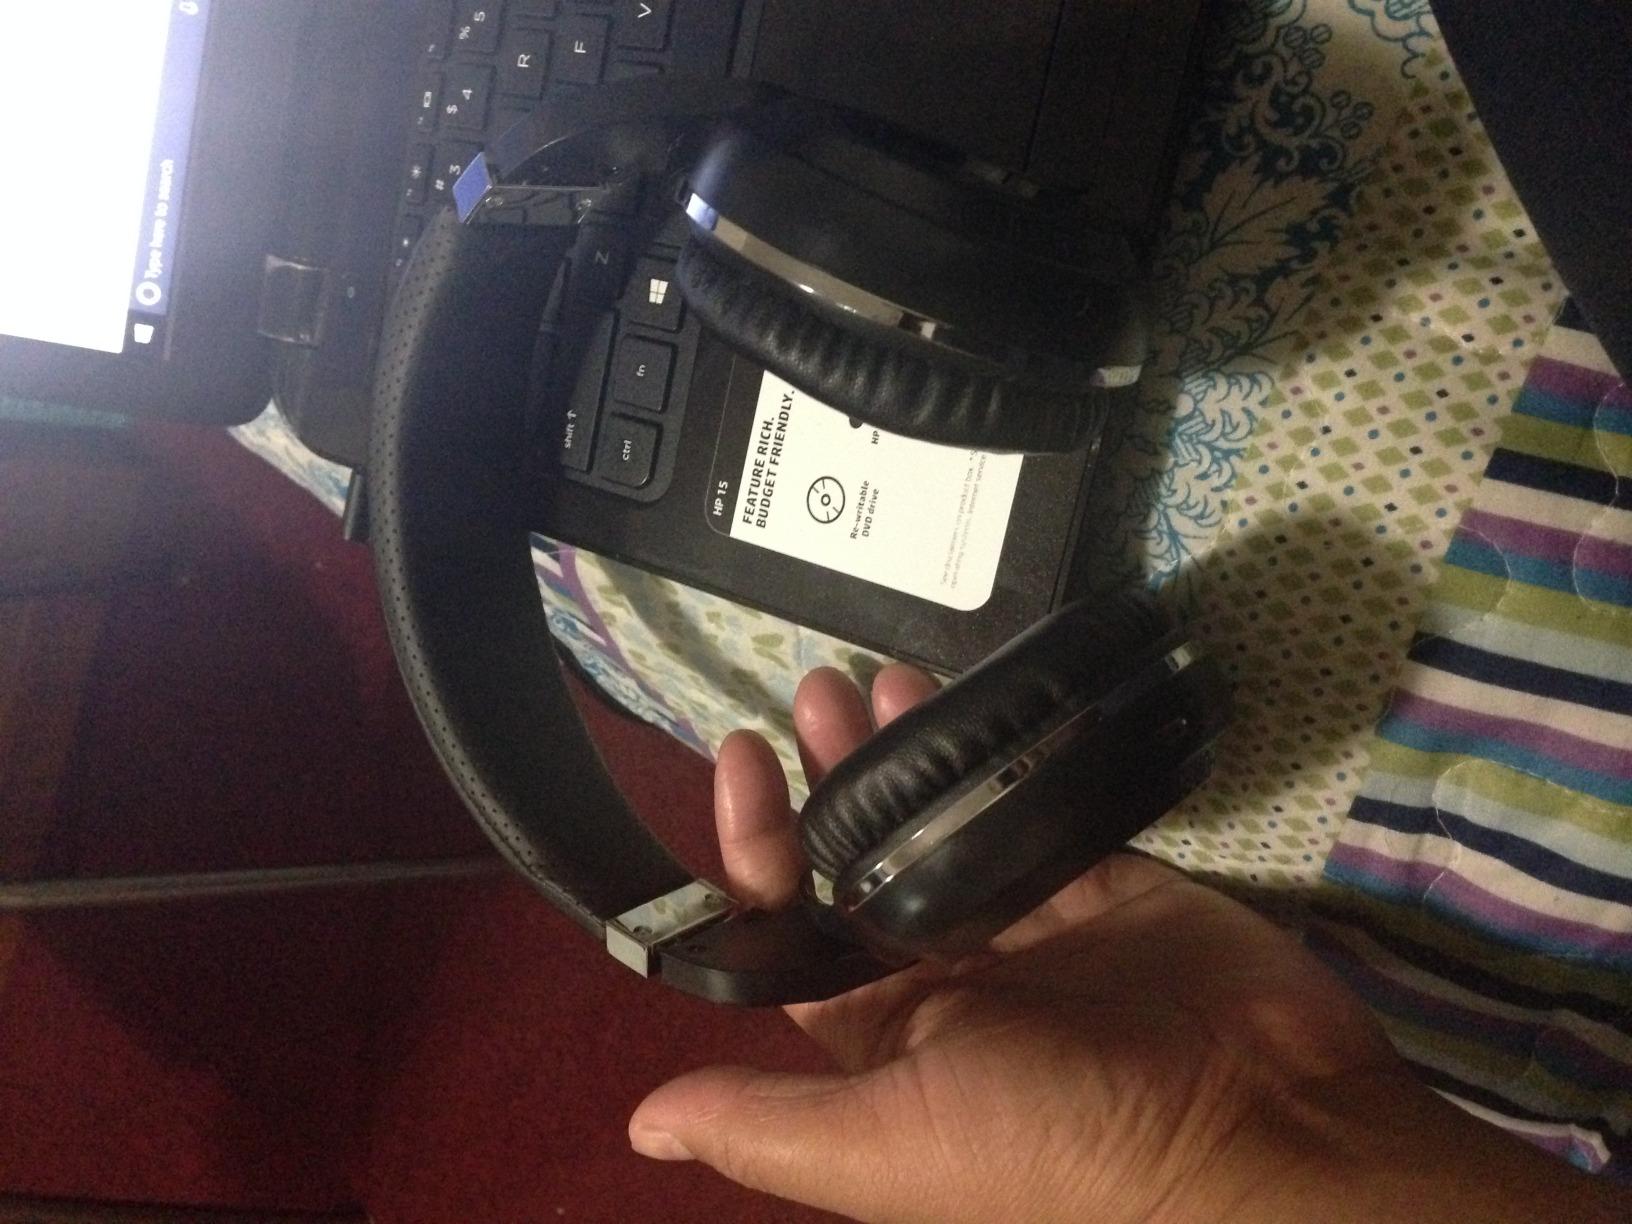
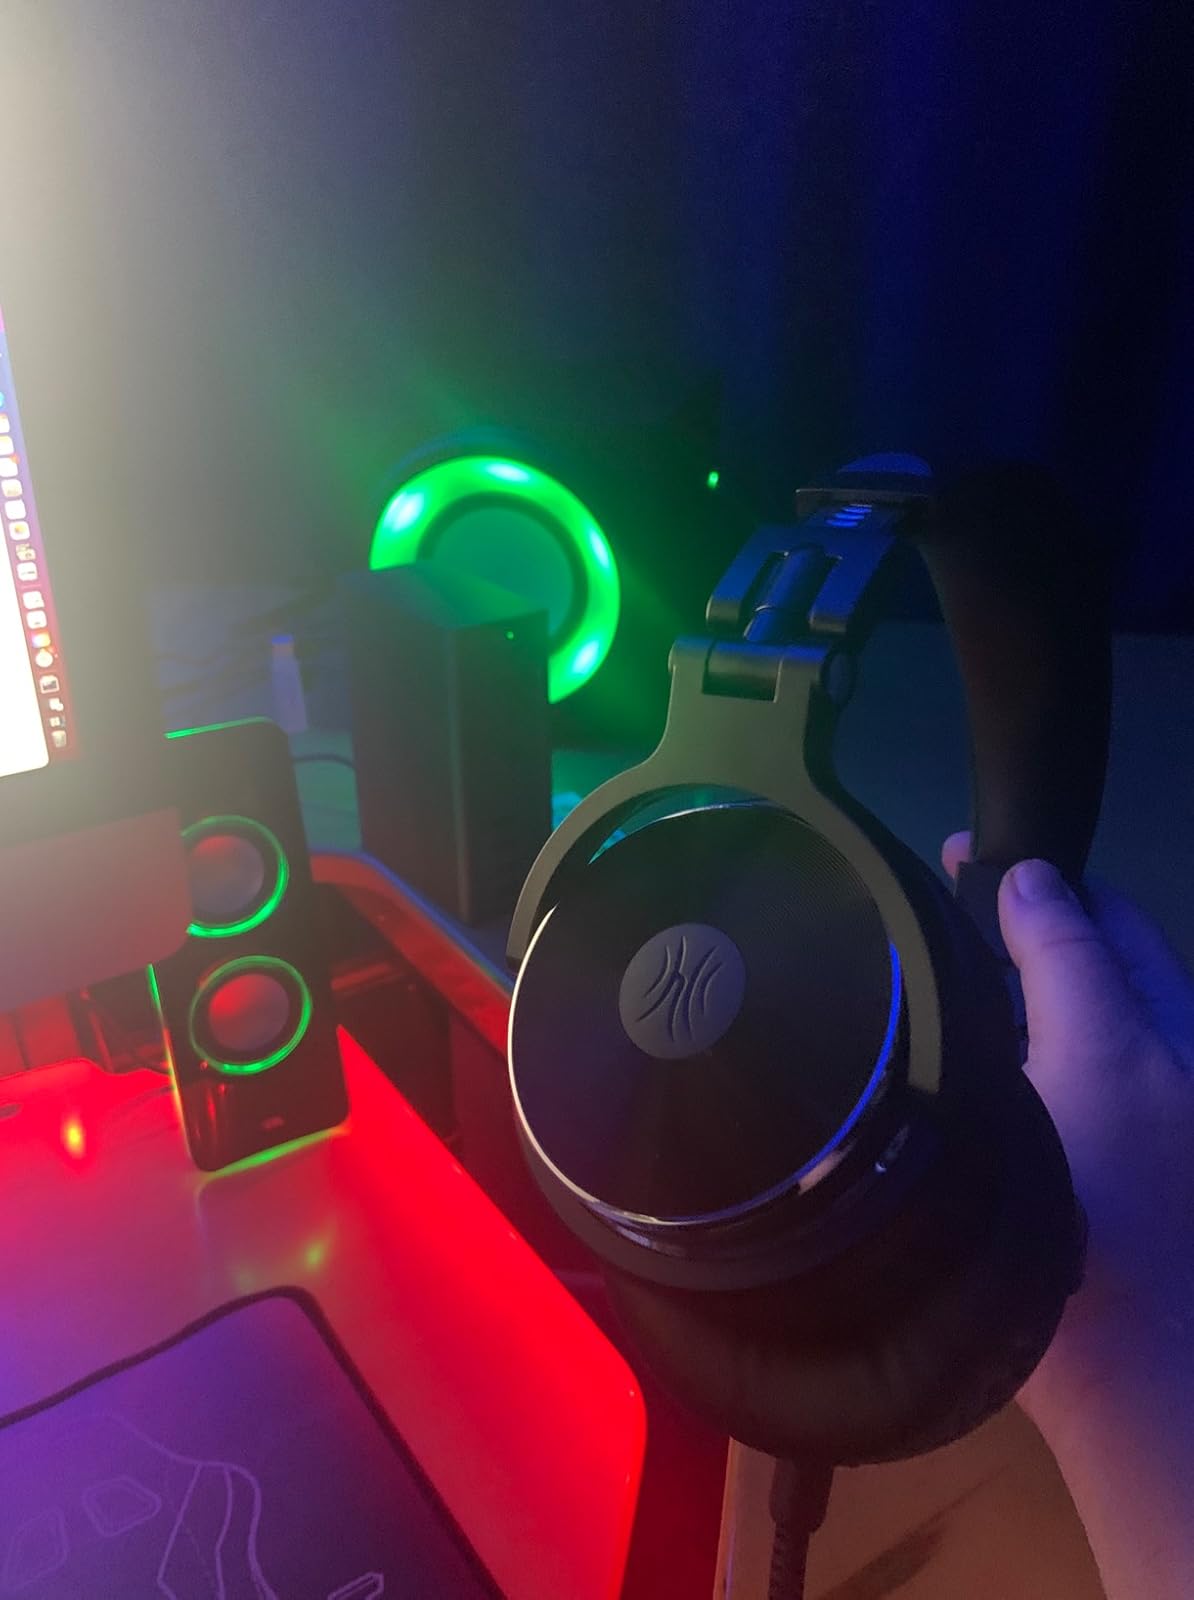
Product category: headphones
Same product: no